Donatella (film)

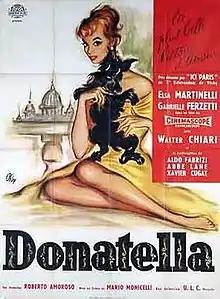
Film poster

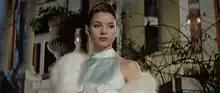

Donatella is a 1956 Italian comedy film directed by Mario Monicelli. At the 6th Berlin International Film Festival Elsa Martinelli won the Silver Bear for Best Actress.